Northern Irish cuisine

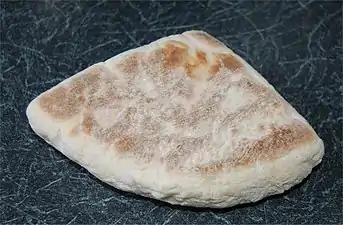
A soda bread farl

Northern Irish cuisine encompasses the cooking styles, traditions and recipes associated with Northern Ireland. It has distinctive attributes of its own, but has also drawn heavily from Irish and British cuisines.